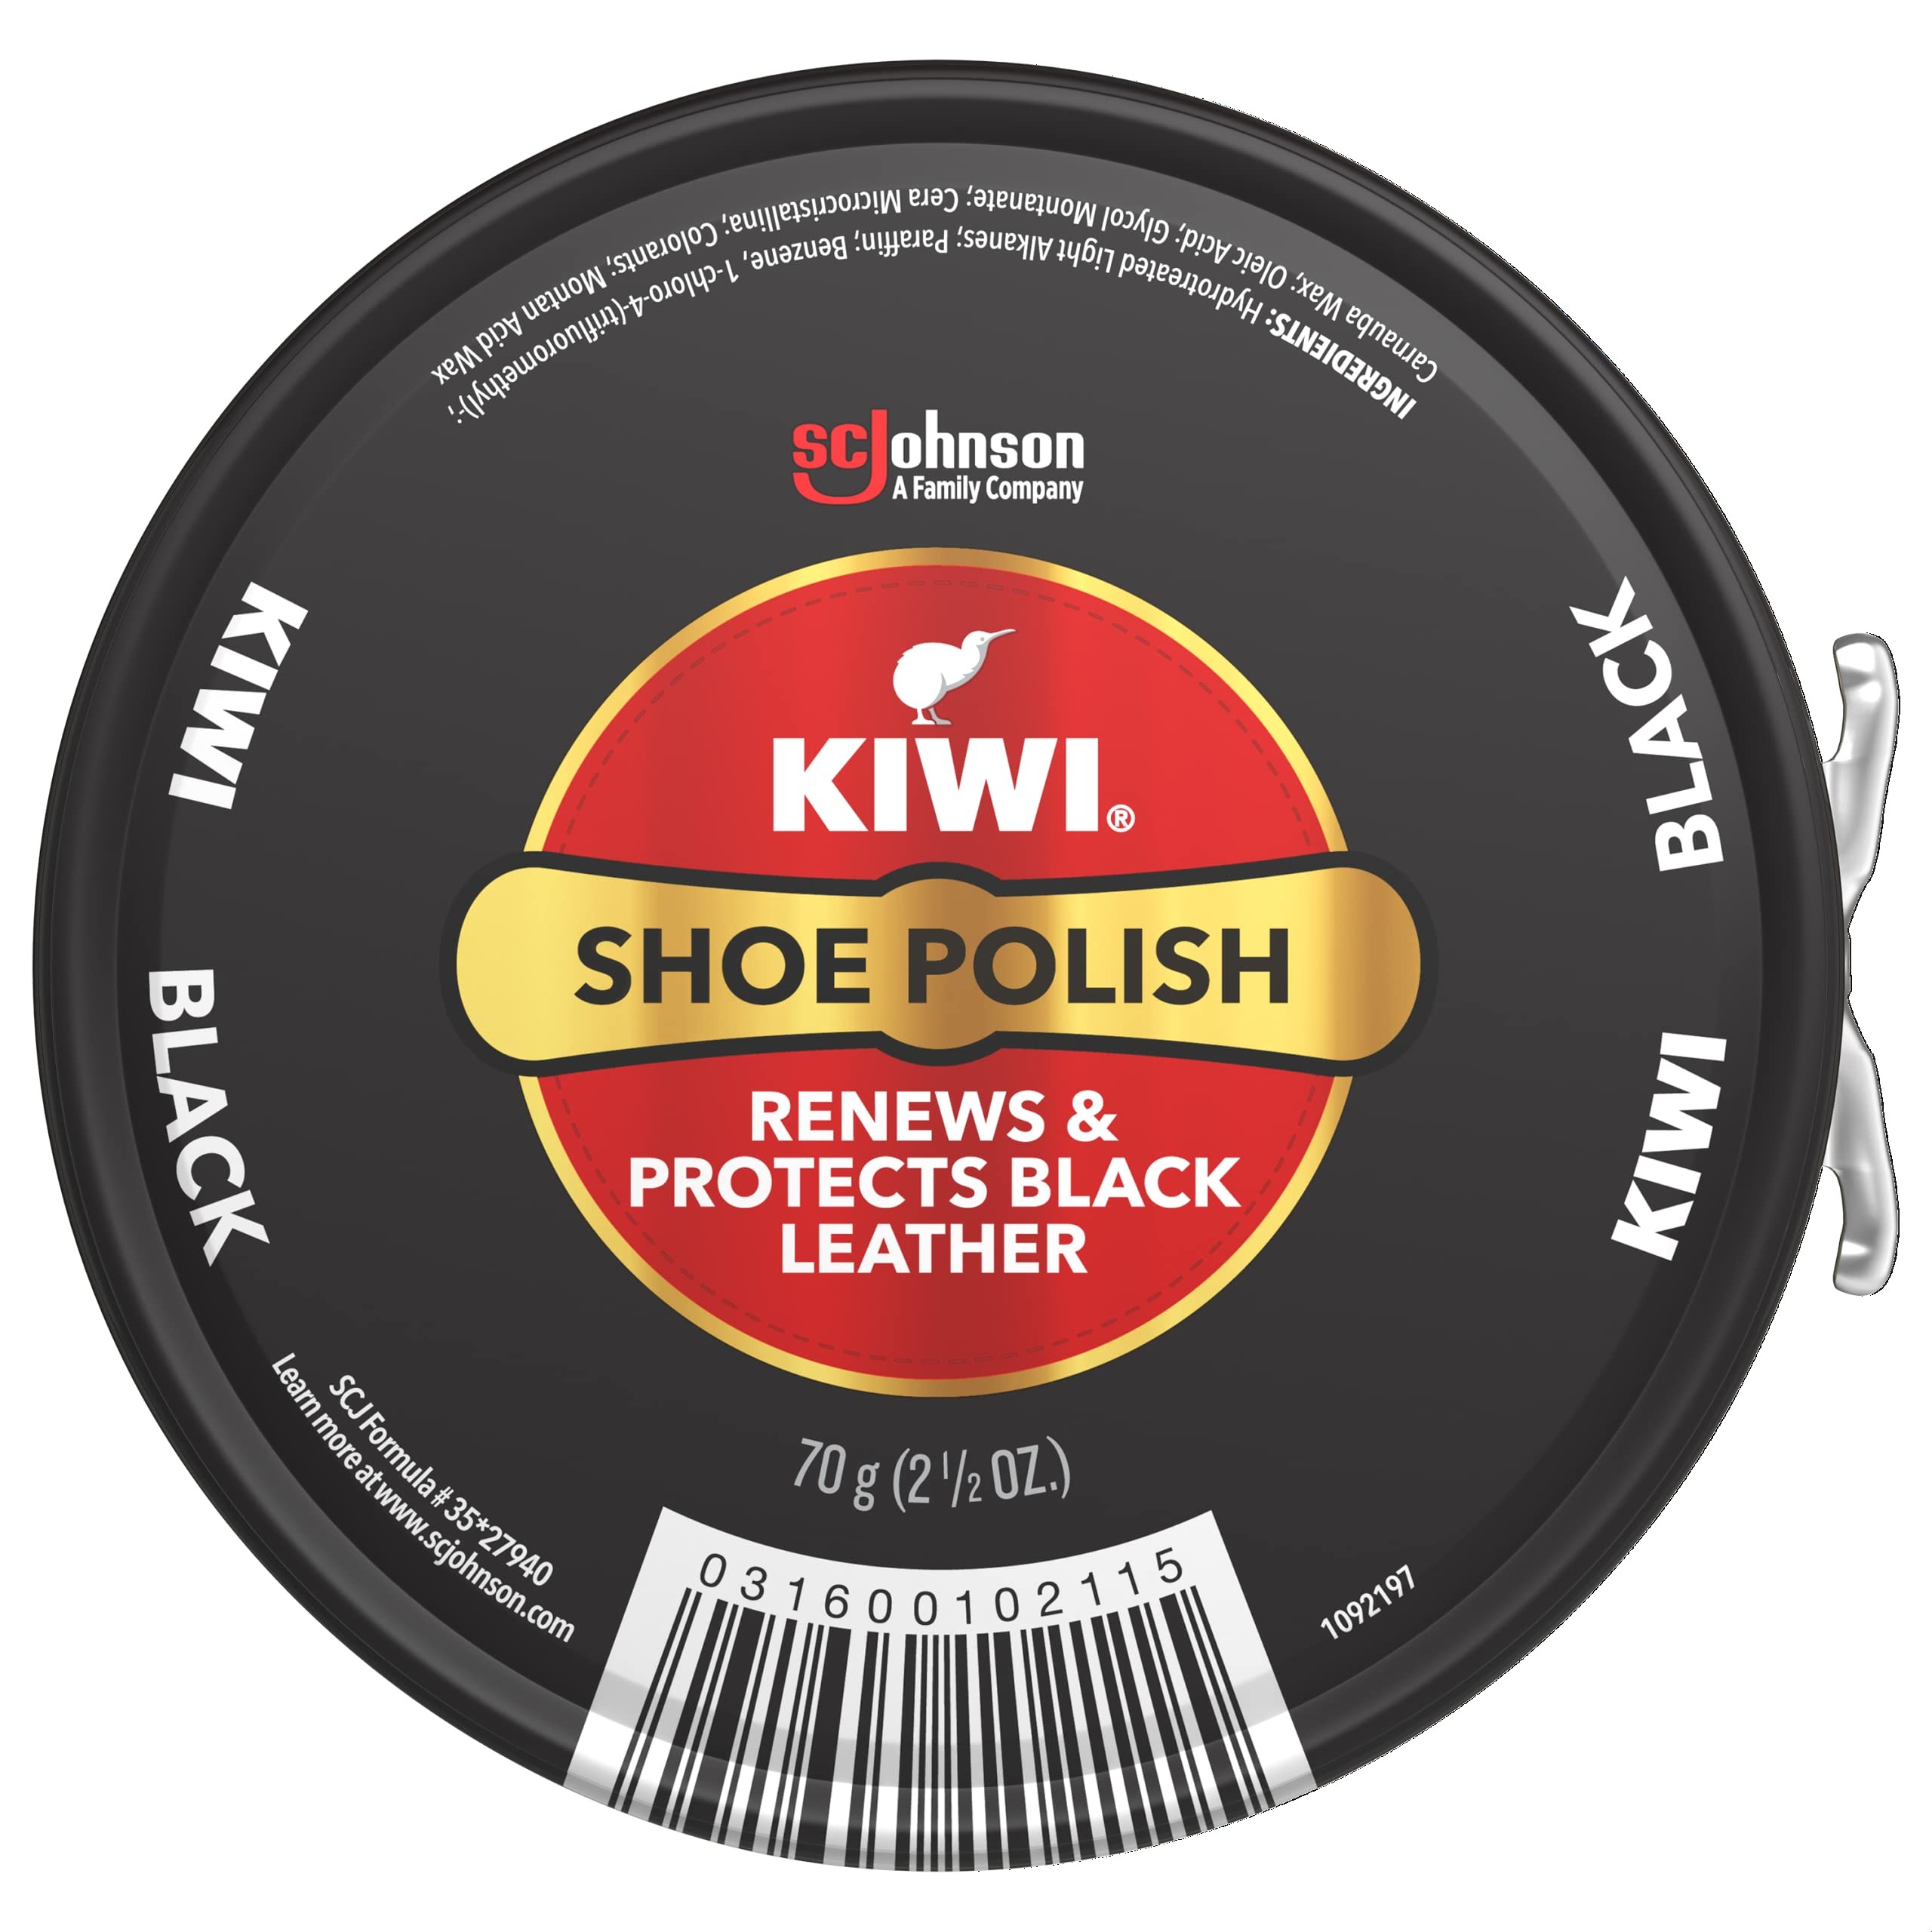
Item Name: Kiwi Polish Paste Black, 2.5 Ounce (Pack of 1)
Bullet Point 1: KIWI Shoe Polish is the World’s No. 1 Selling Classic Shoe Polish for leather shoes
Bullet Point 2: Provides shine, nourishment and proven long-lasting water protection
Bullet Point 3: Superior stain and scuff coverage
Bullet Point 4: For leather boots and shoes, not intended for use on patent leather, suede, or nubuck
Value: 2.5
Unit: Ounce

Price: 11.39